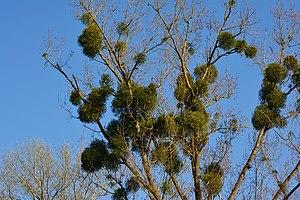
L'ectosymbiose est l'association mutualiste ou parasitaire entre un organisme vivant et un ou plusieurs autres plus petits qui vivent sur la surface de son corps. Dans le cas des surfaces internes telles que le revêtement du tube digestif et les conduits de glandes on parle de mésosymbiose. On la différencie de l'endosymbiose, où le symbiote se situe à l'intérieur des cellules.